Lion in the Meadow (Succession)

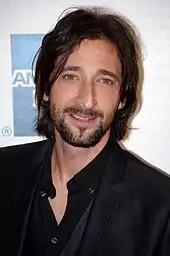
Adrien Brody guest stars in the episode as billionaire investor Josh Aaronson.

"Lion in the Meadow" was written by Jon Brown and directed by husband-and-wife team Shari Springer Berman and Robert Pulcini, who also directed the second season's fourth episode, "Safe Room". "The Guardian" observed that the episode derives its title from Margaret Mahy's 1969 children's book "A Lion in the Meadow".